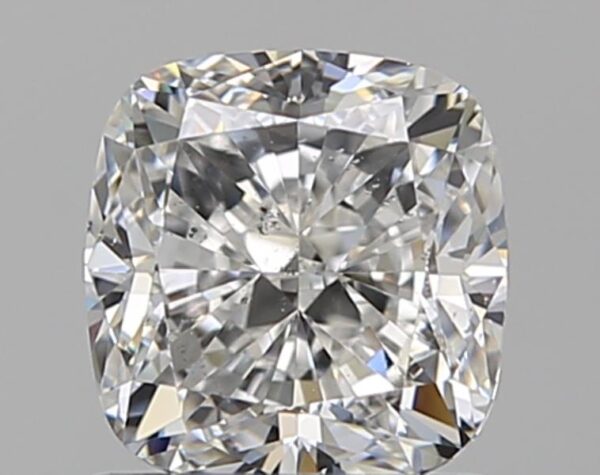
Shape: cushion
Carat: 1.2
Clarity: SI1
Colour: G
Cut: VG
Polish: EX
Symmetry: EX
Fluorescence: F
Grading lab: GIA
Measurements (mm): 5.82 x 5.66 x 4.04